List of towns in the British Virgin Islands

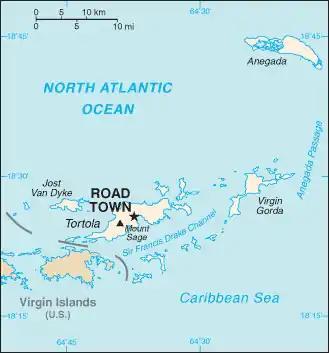
Map of the British Virgin Islands showing Road Town on the main island Tortola.

This is a list of towns in the British Virgin Islands, there are no cities in the British Virgin Islands. The capital, and the largest town is Road Town. No sources have been identified that provide population figures for other settlements. However, East End in Tortola appears to be the second largest settlement. Spanish Town may be the third largest town. The main island is Tortola, where most of the towns are.